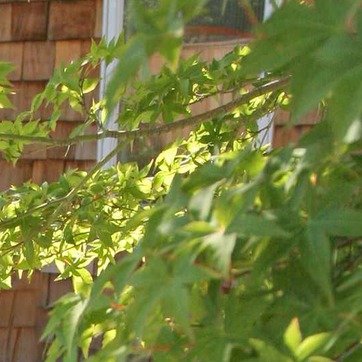
Material: foliage